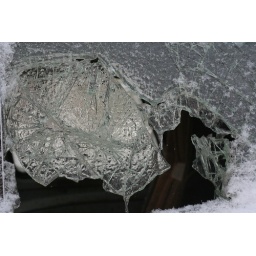
Busted truck window got iced over